Qiu Qingquan

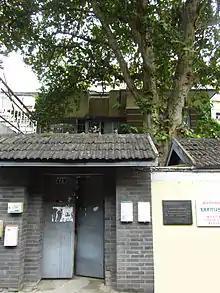
Former residence of Qiu Qingquan in Nanjing.

Qiu was born in a poor rural family in Zhejiang in 1902. In 1922, he enrolled at the University of Shanghai, majoring in sociology. In 1924, he went to Guangdong and was admitted into the Kuomintang's newly founded Whampoa Military Academy, majoring in military engineering. He served in a series of campaigns in which the Nationalist government became the dominant political authority in the Pearl River Delta. In 1926, Chiang Kai-shek became the commander-in-chief of the Kuomintang's National Revolutionary Army (NRA) and Qiu was promoted to captain. He served in the Northern Expedition, but when the right-wing elements of the Kuomintang purged the communists within its ranks, Qiu was arrested along with other Chiang protégés by the left-wing, Communist sympathetic government in Wuhan under Wang Jingwei. The group later escaped to Nanjing. Qiu was then promoted to the rank of major by Chiang. In 1928 he was promoted to lieutenant colonel and battalion commander, and participated in the Central Plains War against the rebelling warlords. In 1931 he was promoted to regimental colonel of the 10th division, and in 1933 he was promoted to major general. In 1934 he was sent to Germany to study tank warfare and became a student of Heinz Guderian in the Prussian Military Academy, when he returned to China he became a founding member of the NRA's armored troops, and was assigned as chief of staff of the Training Division, one of Chiang's elite units.